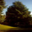
Label: pine_tree